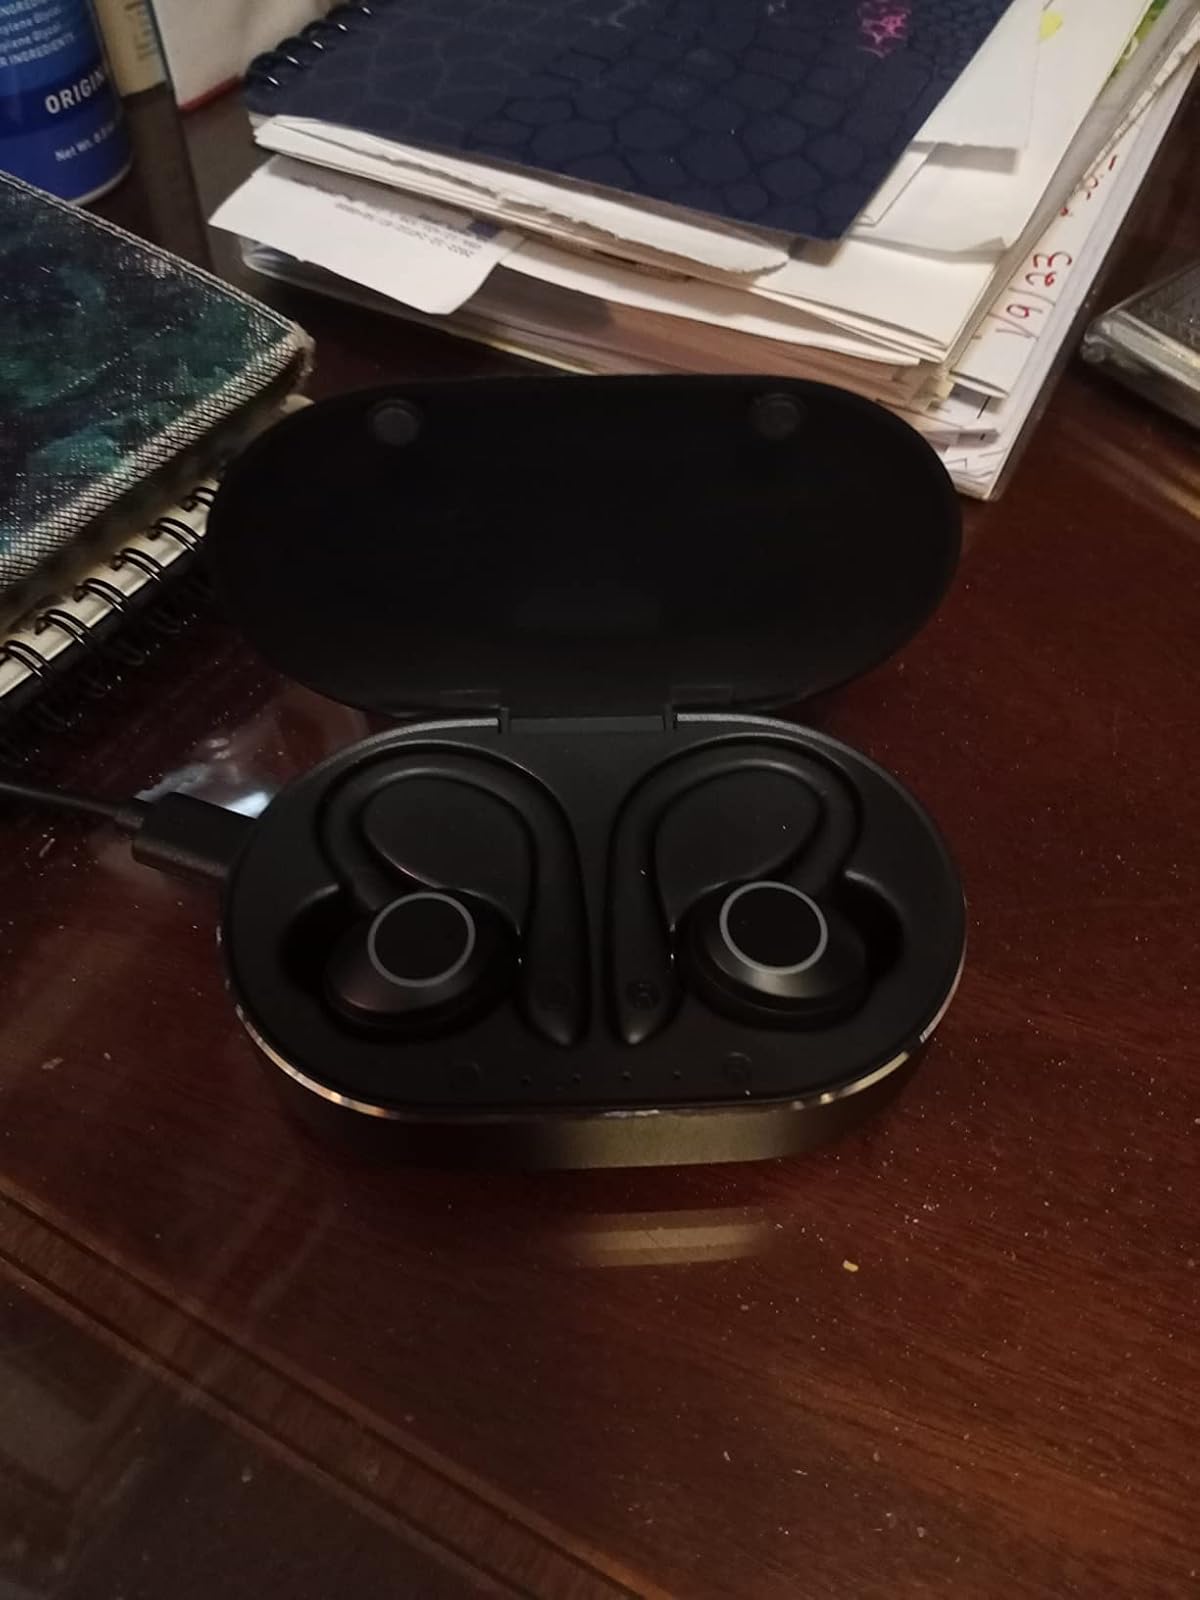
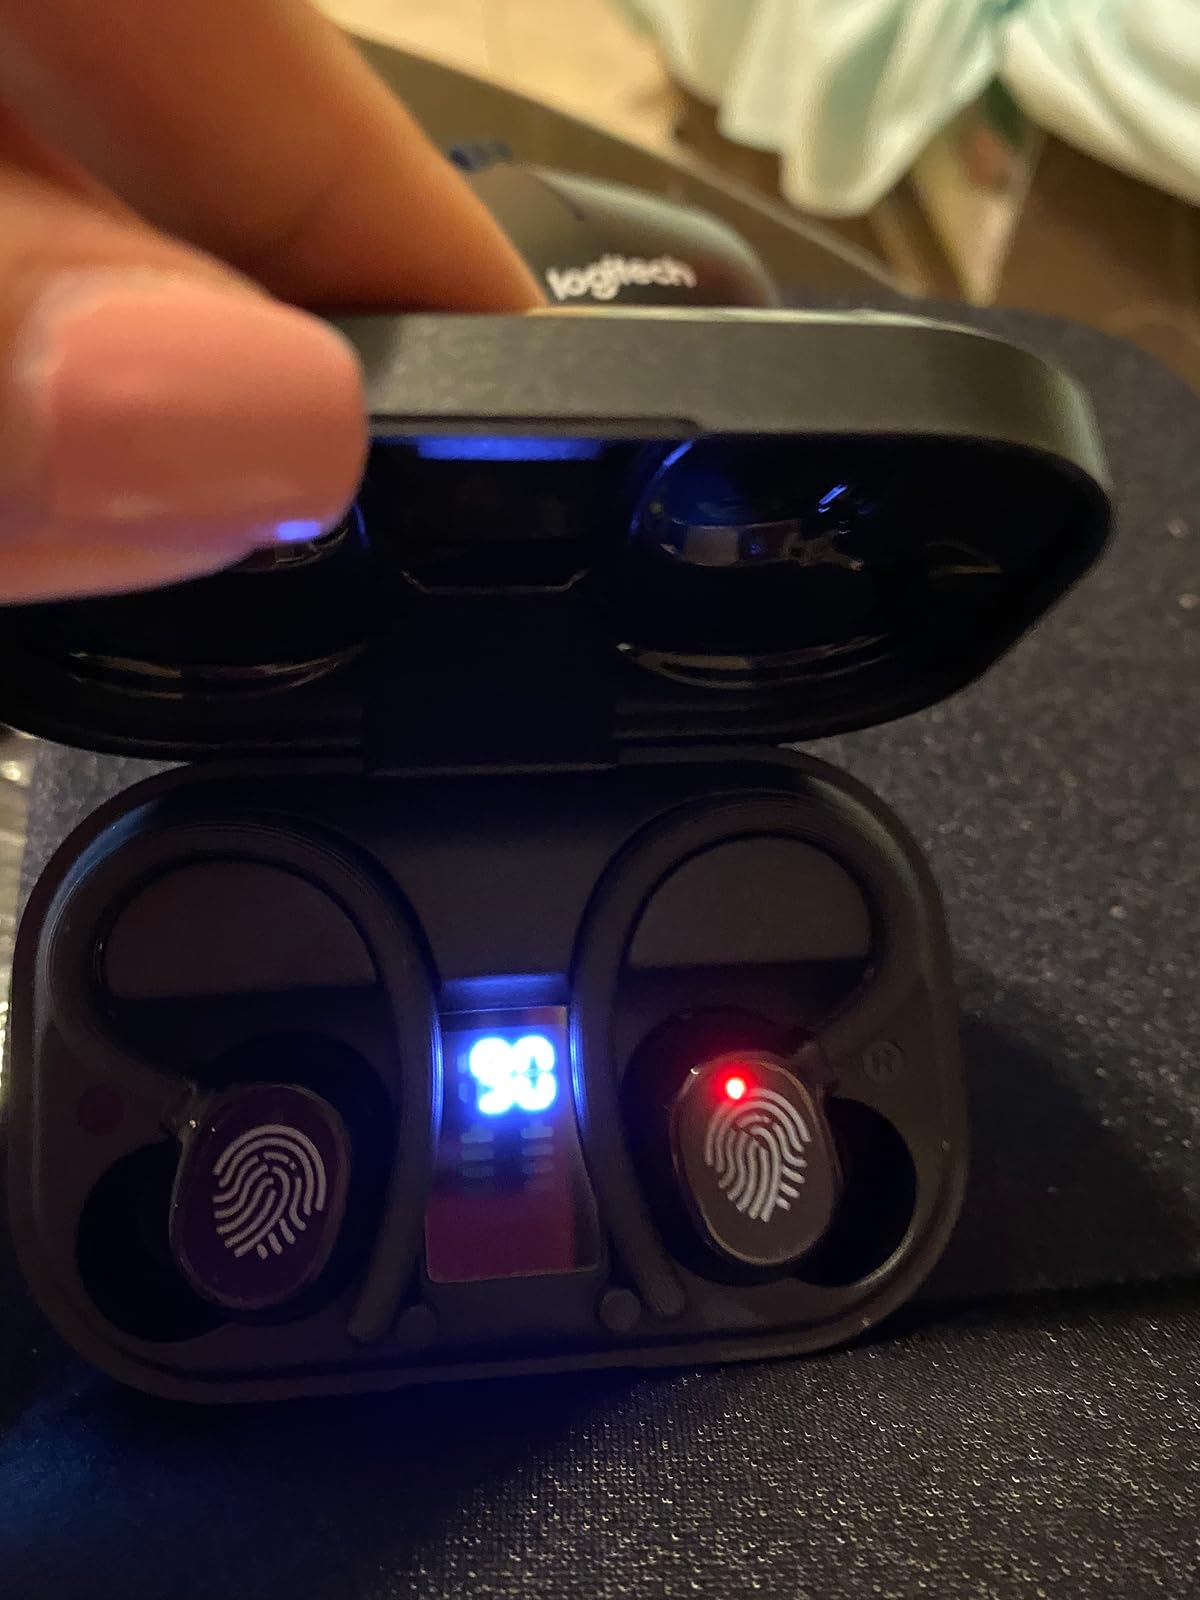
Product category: earbuds
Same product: no